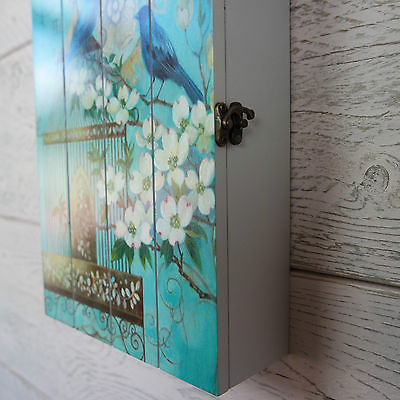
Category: cabinet